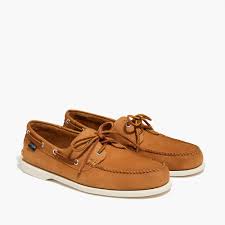
Label: Boat